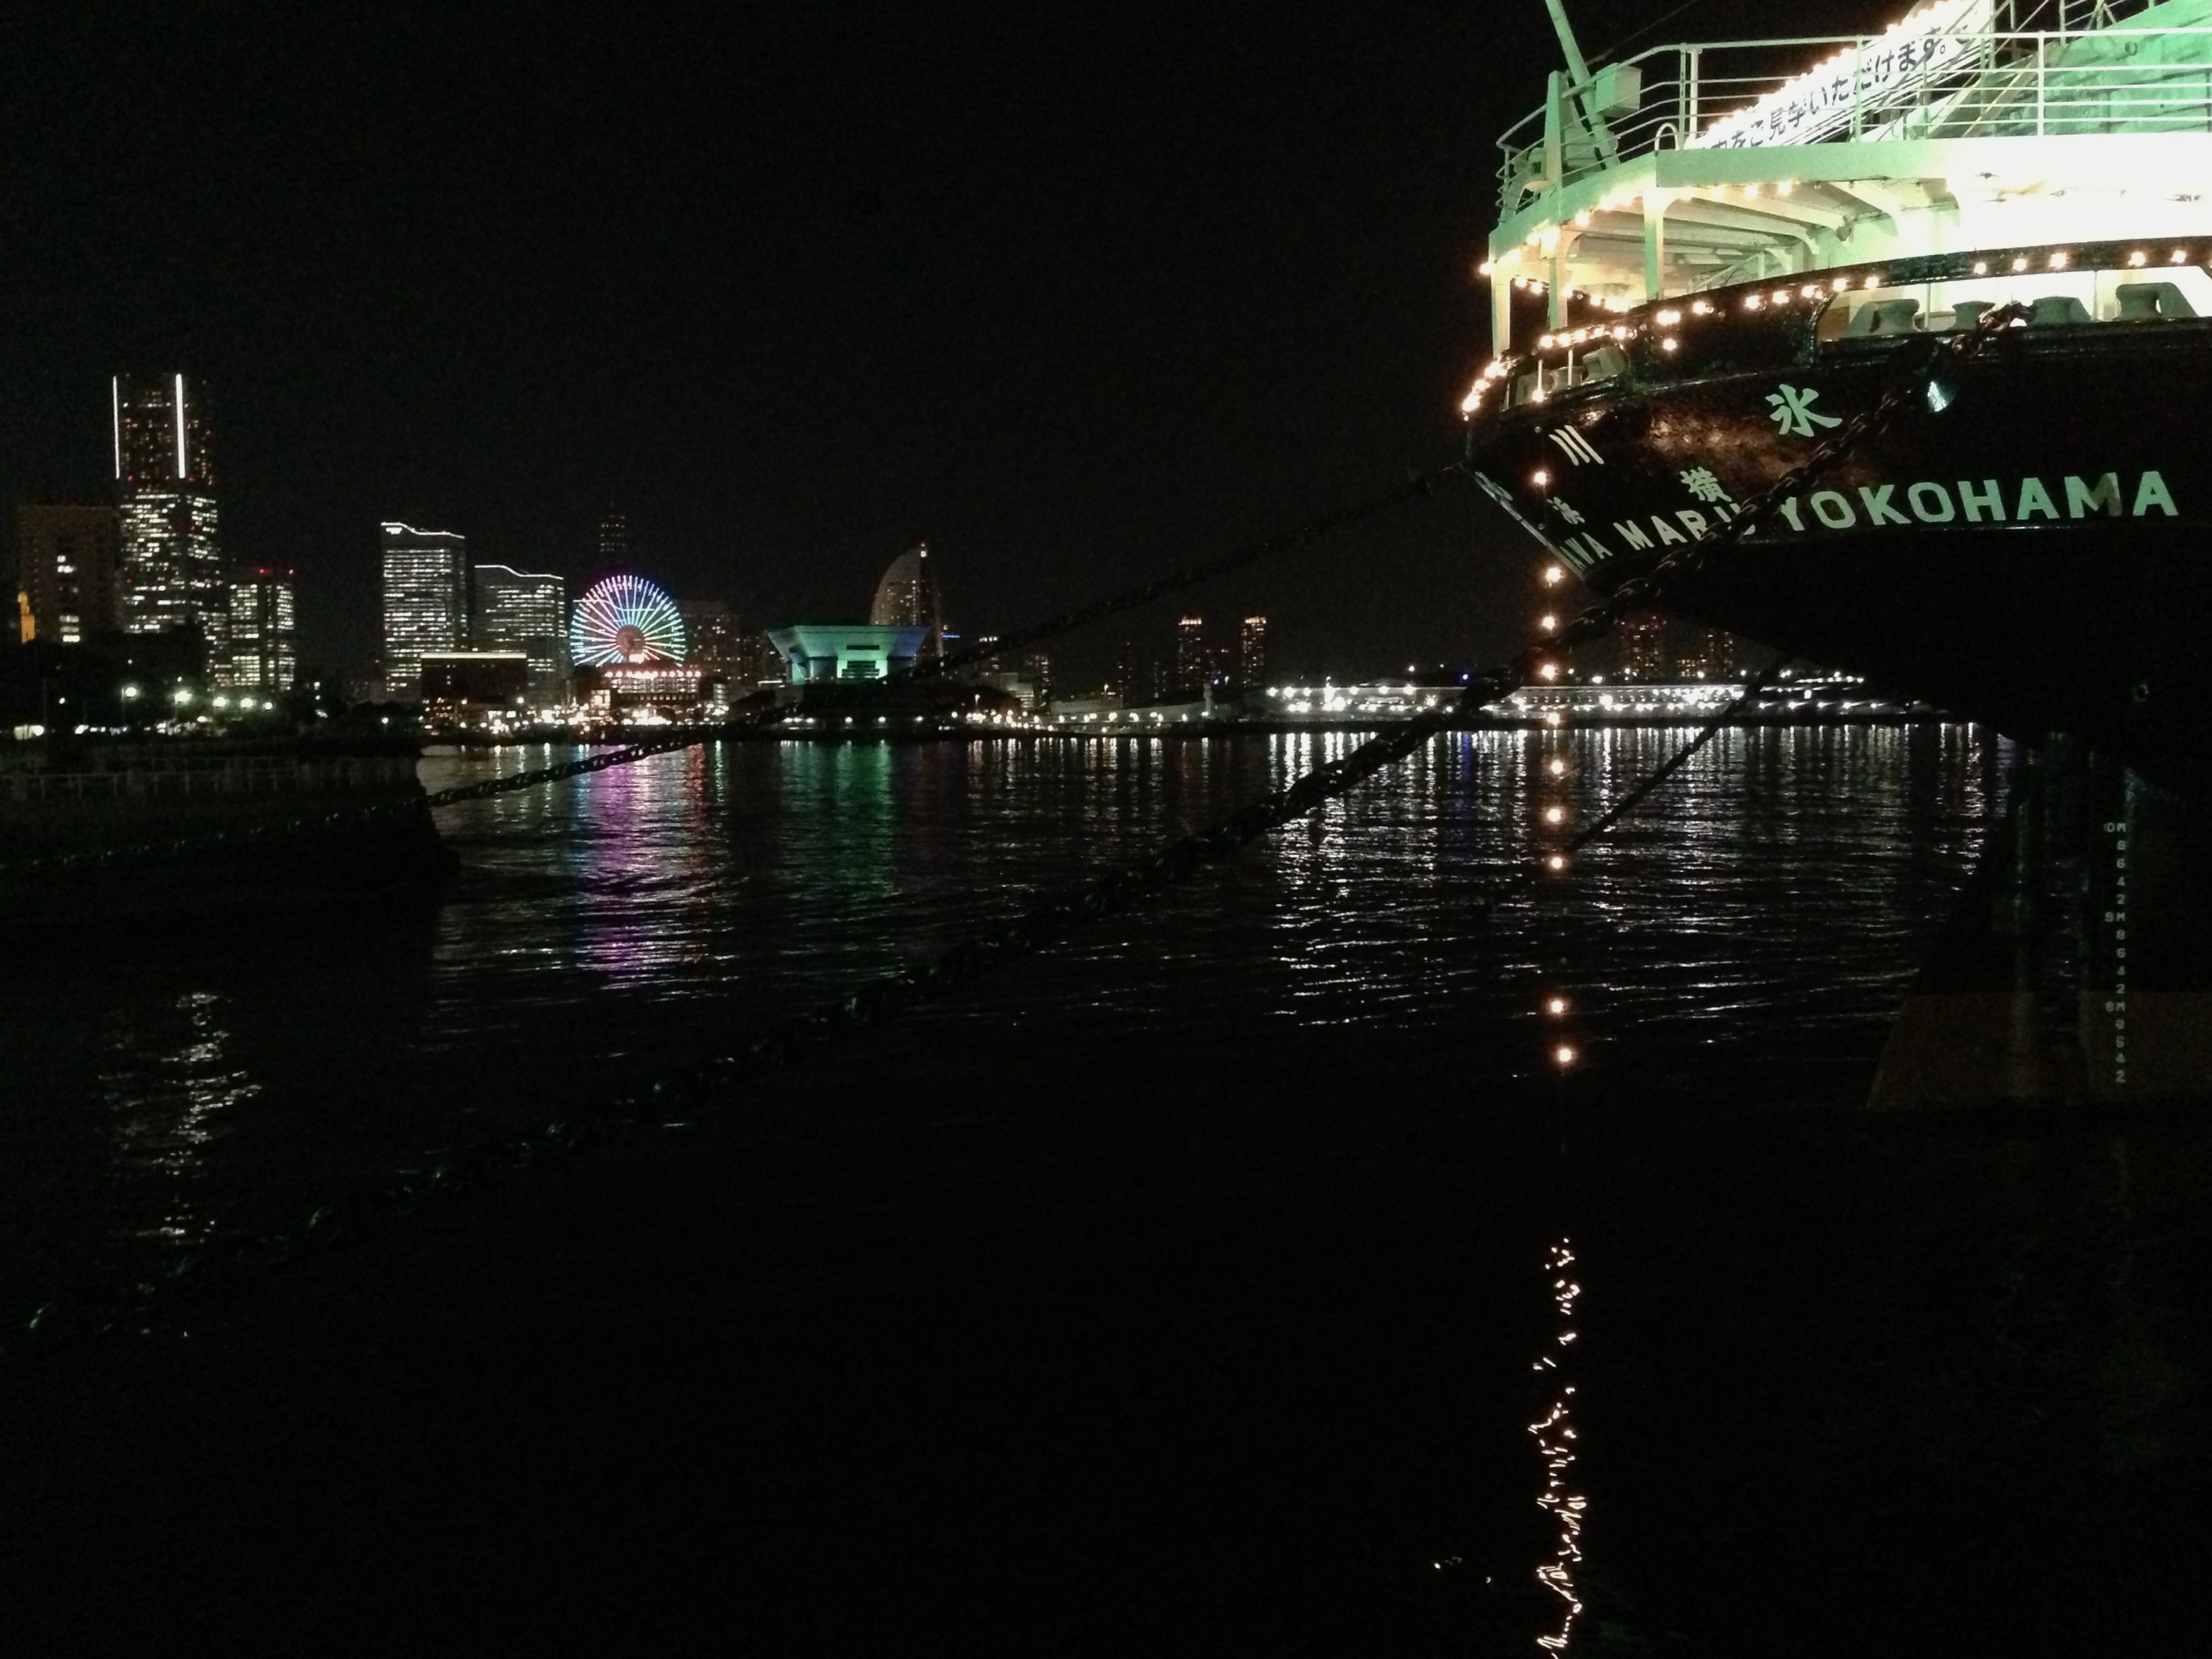
light, skyline, night, cityscape, dusk, evening, reflection, vehicle, darkness